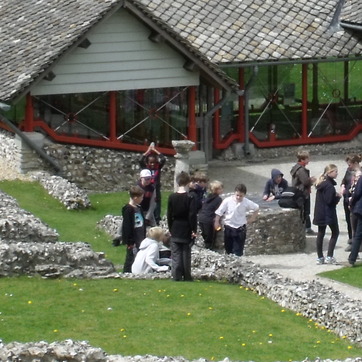
Material: hair